List of Queens Park Rangers F.C. managers

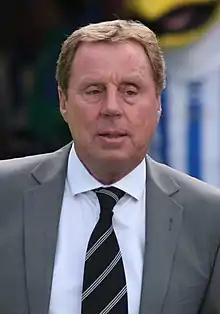
Harry Redknapp was appointed the Queens Park Rangers manager in November 2012.

The following article is a list of all Queens Park Rangers Football Club managers. This chronological list comprises all those who have held the position of manager of the first team of QPR since they turned professional in 1898. Each manager's entry includes his dates of tenure and the club's overall competitive record (in terms of matches won, drawn and lost), honours won and significant achievements while under his care. Caretaker managers are included, where known, as well as those who have been in permanent charge. As of the start of Mark Warburton's appointment during the beginning of the 2019–20 season, QPR have had 56 full-time managers, with the unusually high figure of 21 management changes in the last 10 years.